Thought-Forms

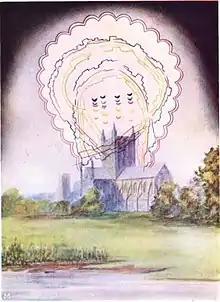

Plate M showing the form created by music of Mendelssohn "depicts yellow, red, blue and green lines rising out of a church." This, as the authors explain, "signifies the movement of one of the parts of the melody, the four moving approximately together denoting the treble, alto, tenor and bass respectively." Moreover, "the scalloped edging surrounding the whole is the result of various flourishes and arpeggios, and the floating crescents in the centre represent isolated or staccato chords."